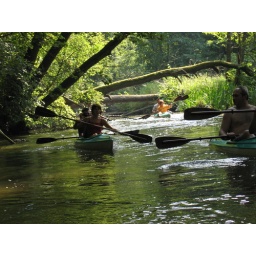
The river is very shallow but of mountain regime. It's located in Northern Poland and is excellent for canoeing rallies.